Sierra Nevada Brewing Company

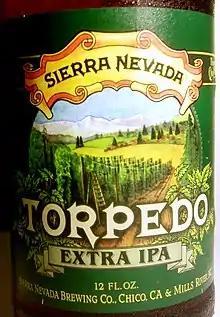
Sierra Nevada Torpedo Ale label, from a bottle purchased in Chico, California.

Sierra Nevada Brewing Co. was founded in 1980, with founders Ken Grossman and Paul Camusi expanding their homebrewing hobby into a brewery in Chico, California. Along with the brewery's location, Grossman says the company's name comes from his love of hiking in the mountains of the Sierra Nevada. With $50,000 in loans from friends and family, Grossman and Camusi rented a warehouse and pieced together discarded dairy equipment and scrapyard metal to create their brewing equipment. They later were able to acquire second-hand copper brewing kettles from Germany before moving to their larger, current brewing facility in 1989.